Josefina Velázquez de León

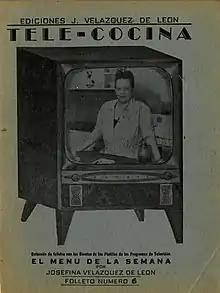
Cover of the book "Tele-cocina" by Josefina Velázquez de León.

Josefina Velázquez de León (born Maria Josefina Velázquez de León y Peón Valdés; June 7, 1899 – September 21, 1968) was a Mexican cook, researcher, writer and teacher. Velázquez de León was a pioneer of Mexican gastronomy and an entrepreneur of Mexican cuisine.